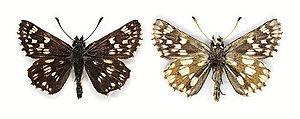
L’Hespérie pannonienne, Muschampia cribrellum, est une espèce d'insectes lépidoptères qui appartient à la famille des Hesperiidae, à la sous-famille des Pyrginae et au genre Muschampia.